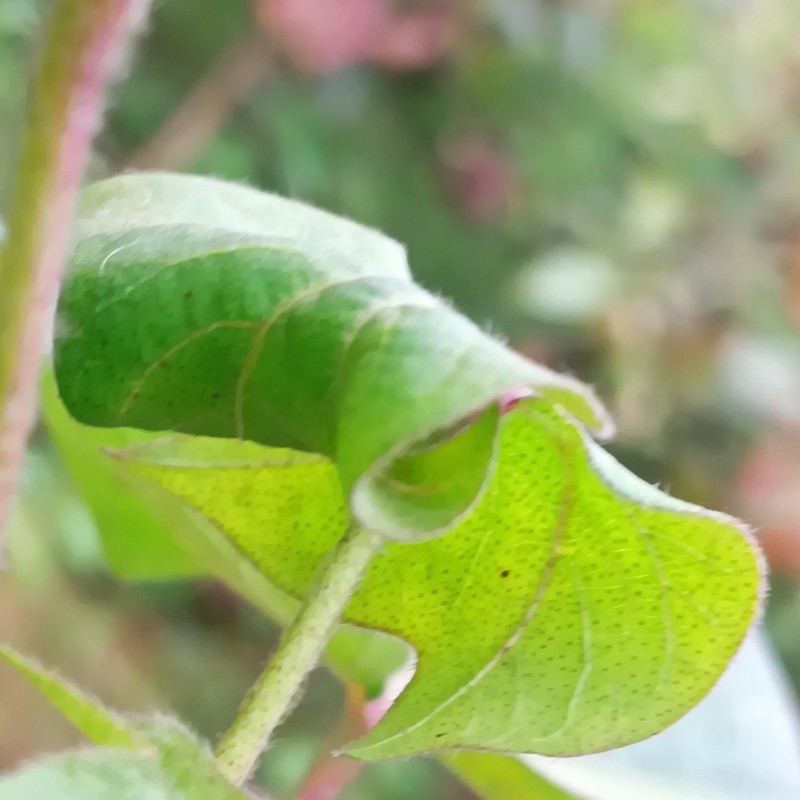
Label: Curl Virus